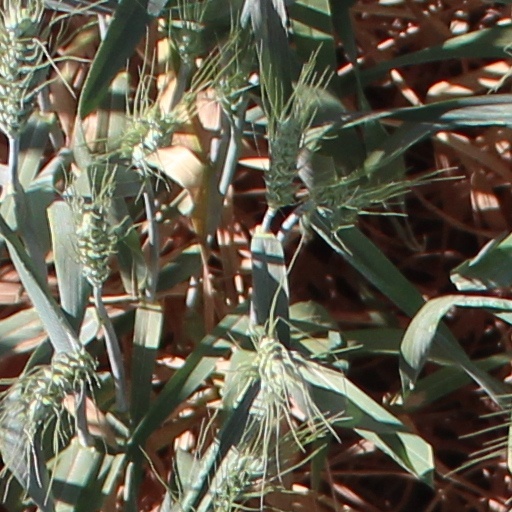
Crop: wheat